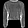
Label: Pullover